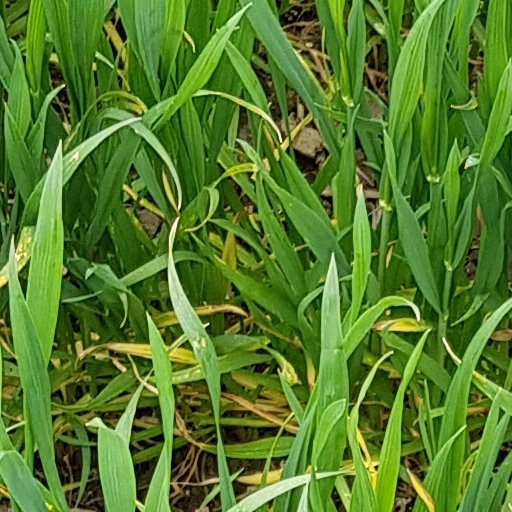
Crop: wheat